Tandem rolling mill

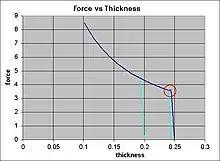
Graph 4: Discontinuity at yield point

For a more accurate measurement, the force of each mill stand is measured as it is run through its speed range without strip present.